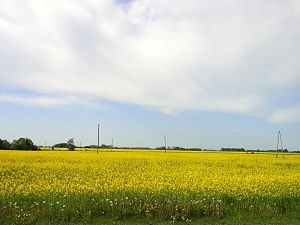
Augstkalnes pagasts
Marker i Augstkalnes pagasts
Augstkalnes pagasts er en territorial enhed i Tērvetes novads i Letland. Pagasten havde 1.142 indbyggere i 2010 og omfatter et areal på 64,60 kvadratkilometer. Hovedbyen i pagasten er Augstkalne.